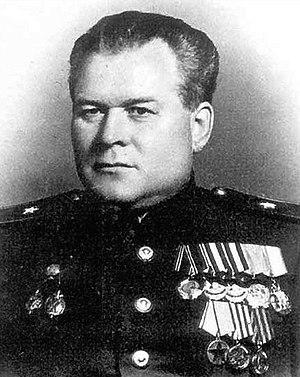
Vassili Mikhaïlovitch Blokhine, né le 7 janvier 1895 et mort le 3 février 1955, est un major-général des services secrets soviétiques spécialisé dans l’élimination physique des prisonniers politiques et les tueries de masse de 1926 à 1953. Sa capacité de travail, son sérieux et son sens de l’organisation l’ont amené, au bout de 27 ans de service dans la Tchéka puis l’OGPU et le NKVD, au poste d’exécuteur en chef. Staline lui confiait personnellement les missions d’élimination importantes, visant tant de nombreux contingents de population que des personnalités en vue du régime.